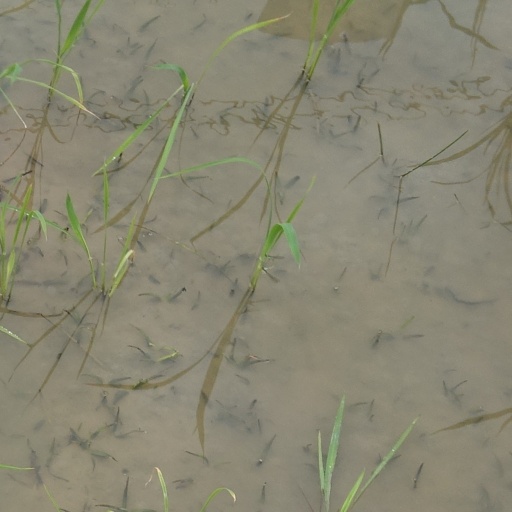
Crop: rice